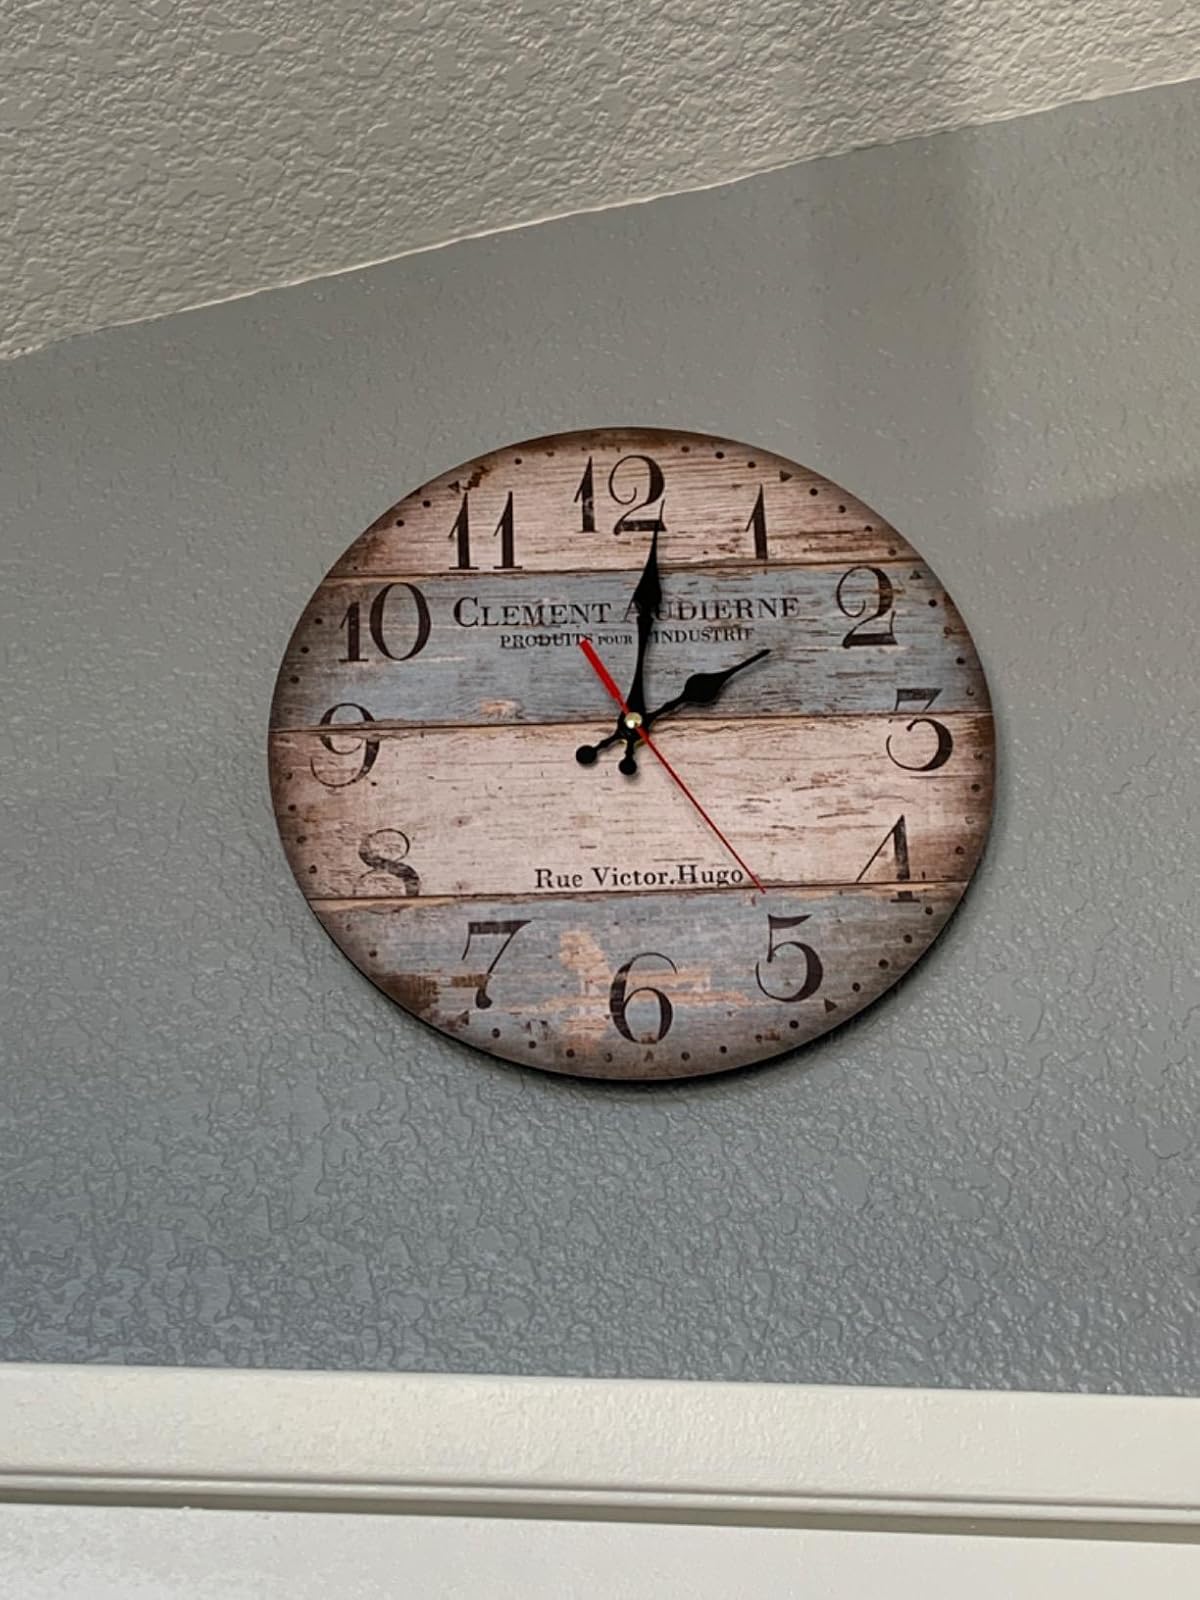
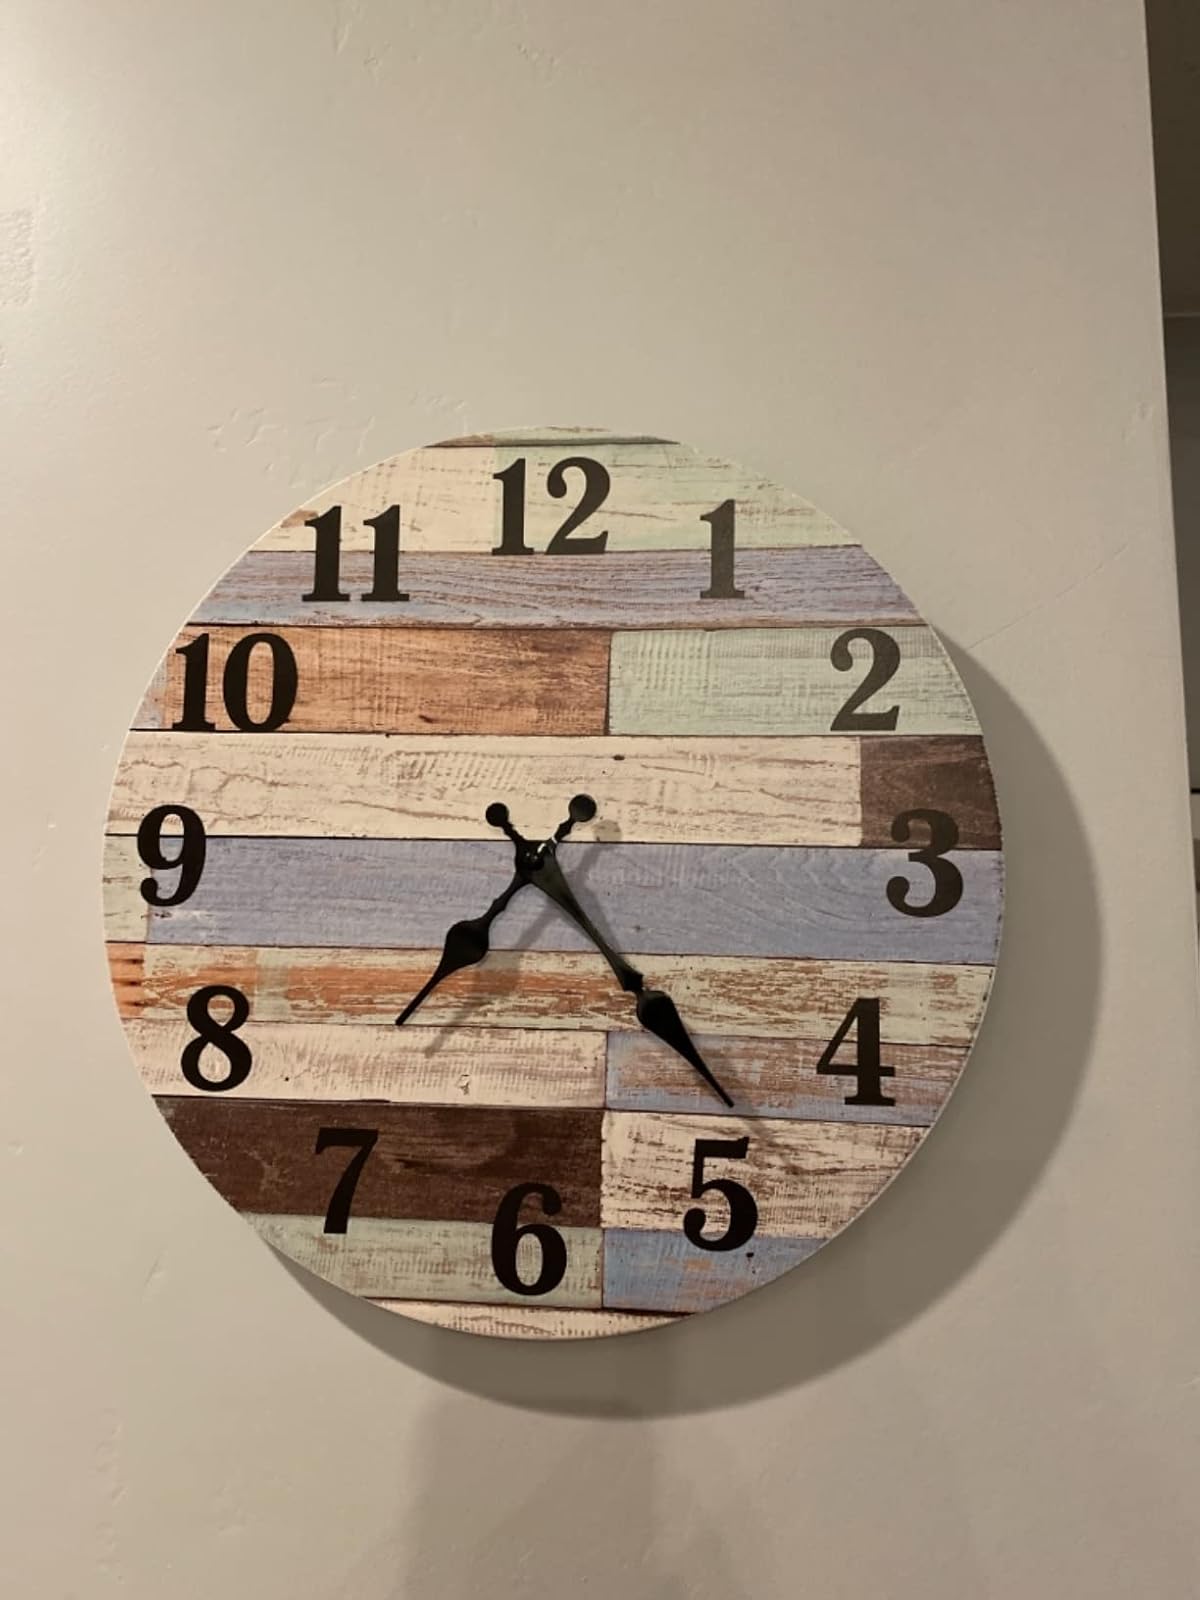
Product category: clock
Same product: no